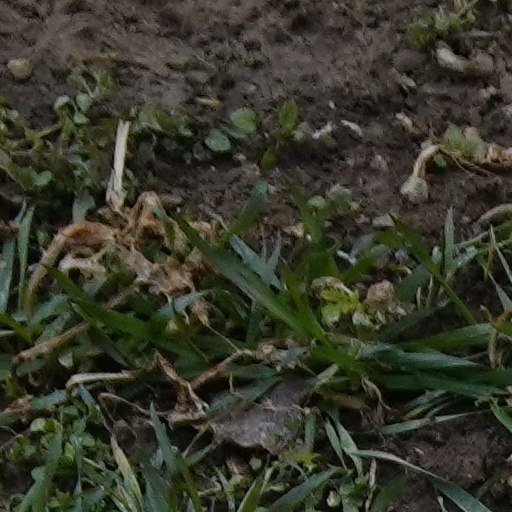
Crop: wheat